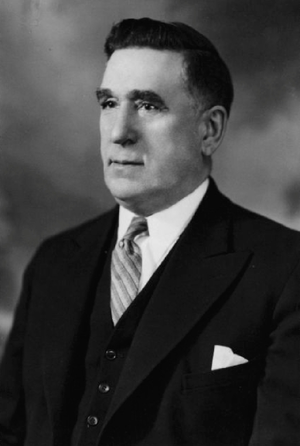
Louis-Joseph Thisdel, né le 16 mai 1886 et mort le 9 février 1943 à Louiseville, est un homme politique québécois.
Maskinongé est une circonscription électorale provinciale du Québec. Elle est située dans la région administrative de la Mauricie.